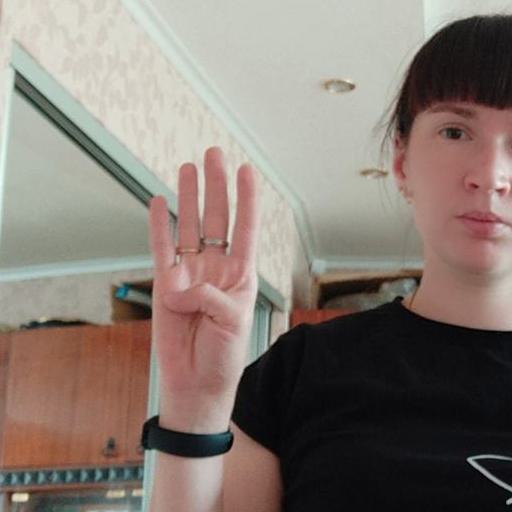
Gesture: four